Frank P. O'Hare

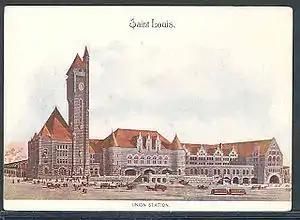
Frank O'Hare entered the work force in 1893 as a timekeeper and engineers' assistant helping in the construction of Union Station in St. Louis.

Francis Peter "Frank" O'Hare was born April 23, 1877, in New Hampton, Iowa, the son of Peter Paul O'Hare, an Irish-born itinerant laborer, miner, and adventurer, and the Dutch-born Elizabeth Weijers Petzold O'Hare, a widowed storekeeper. His father abandoned the family when Frank was a young boy, providing only minimal financial support for his wife and her four children over the years. Frank's mother was forced to take up sewing for sympathetic neighbors while his older half-brother entered the work force at an early age to help the family make ends meet.